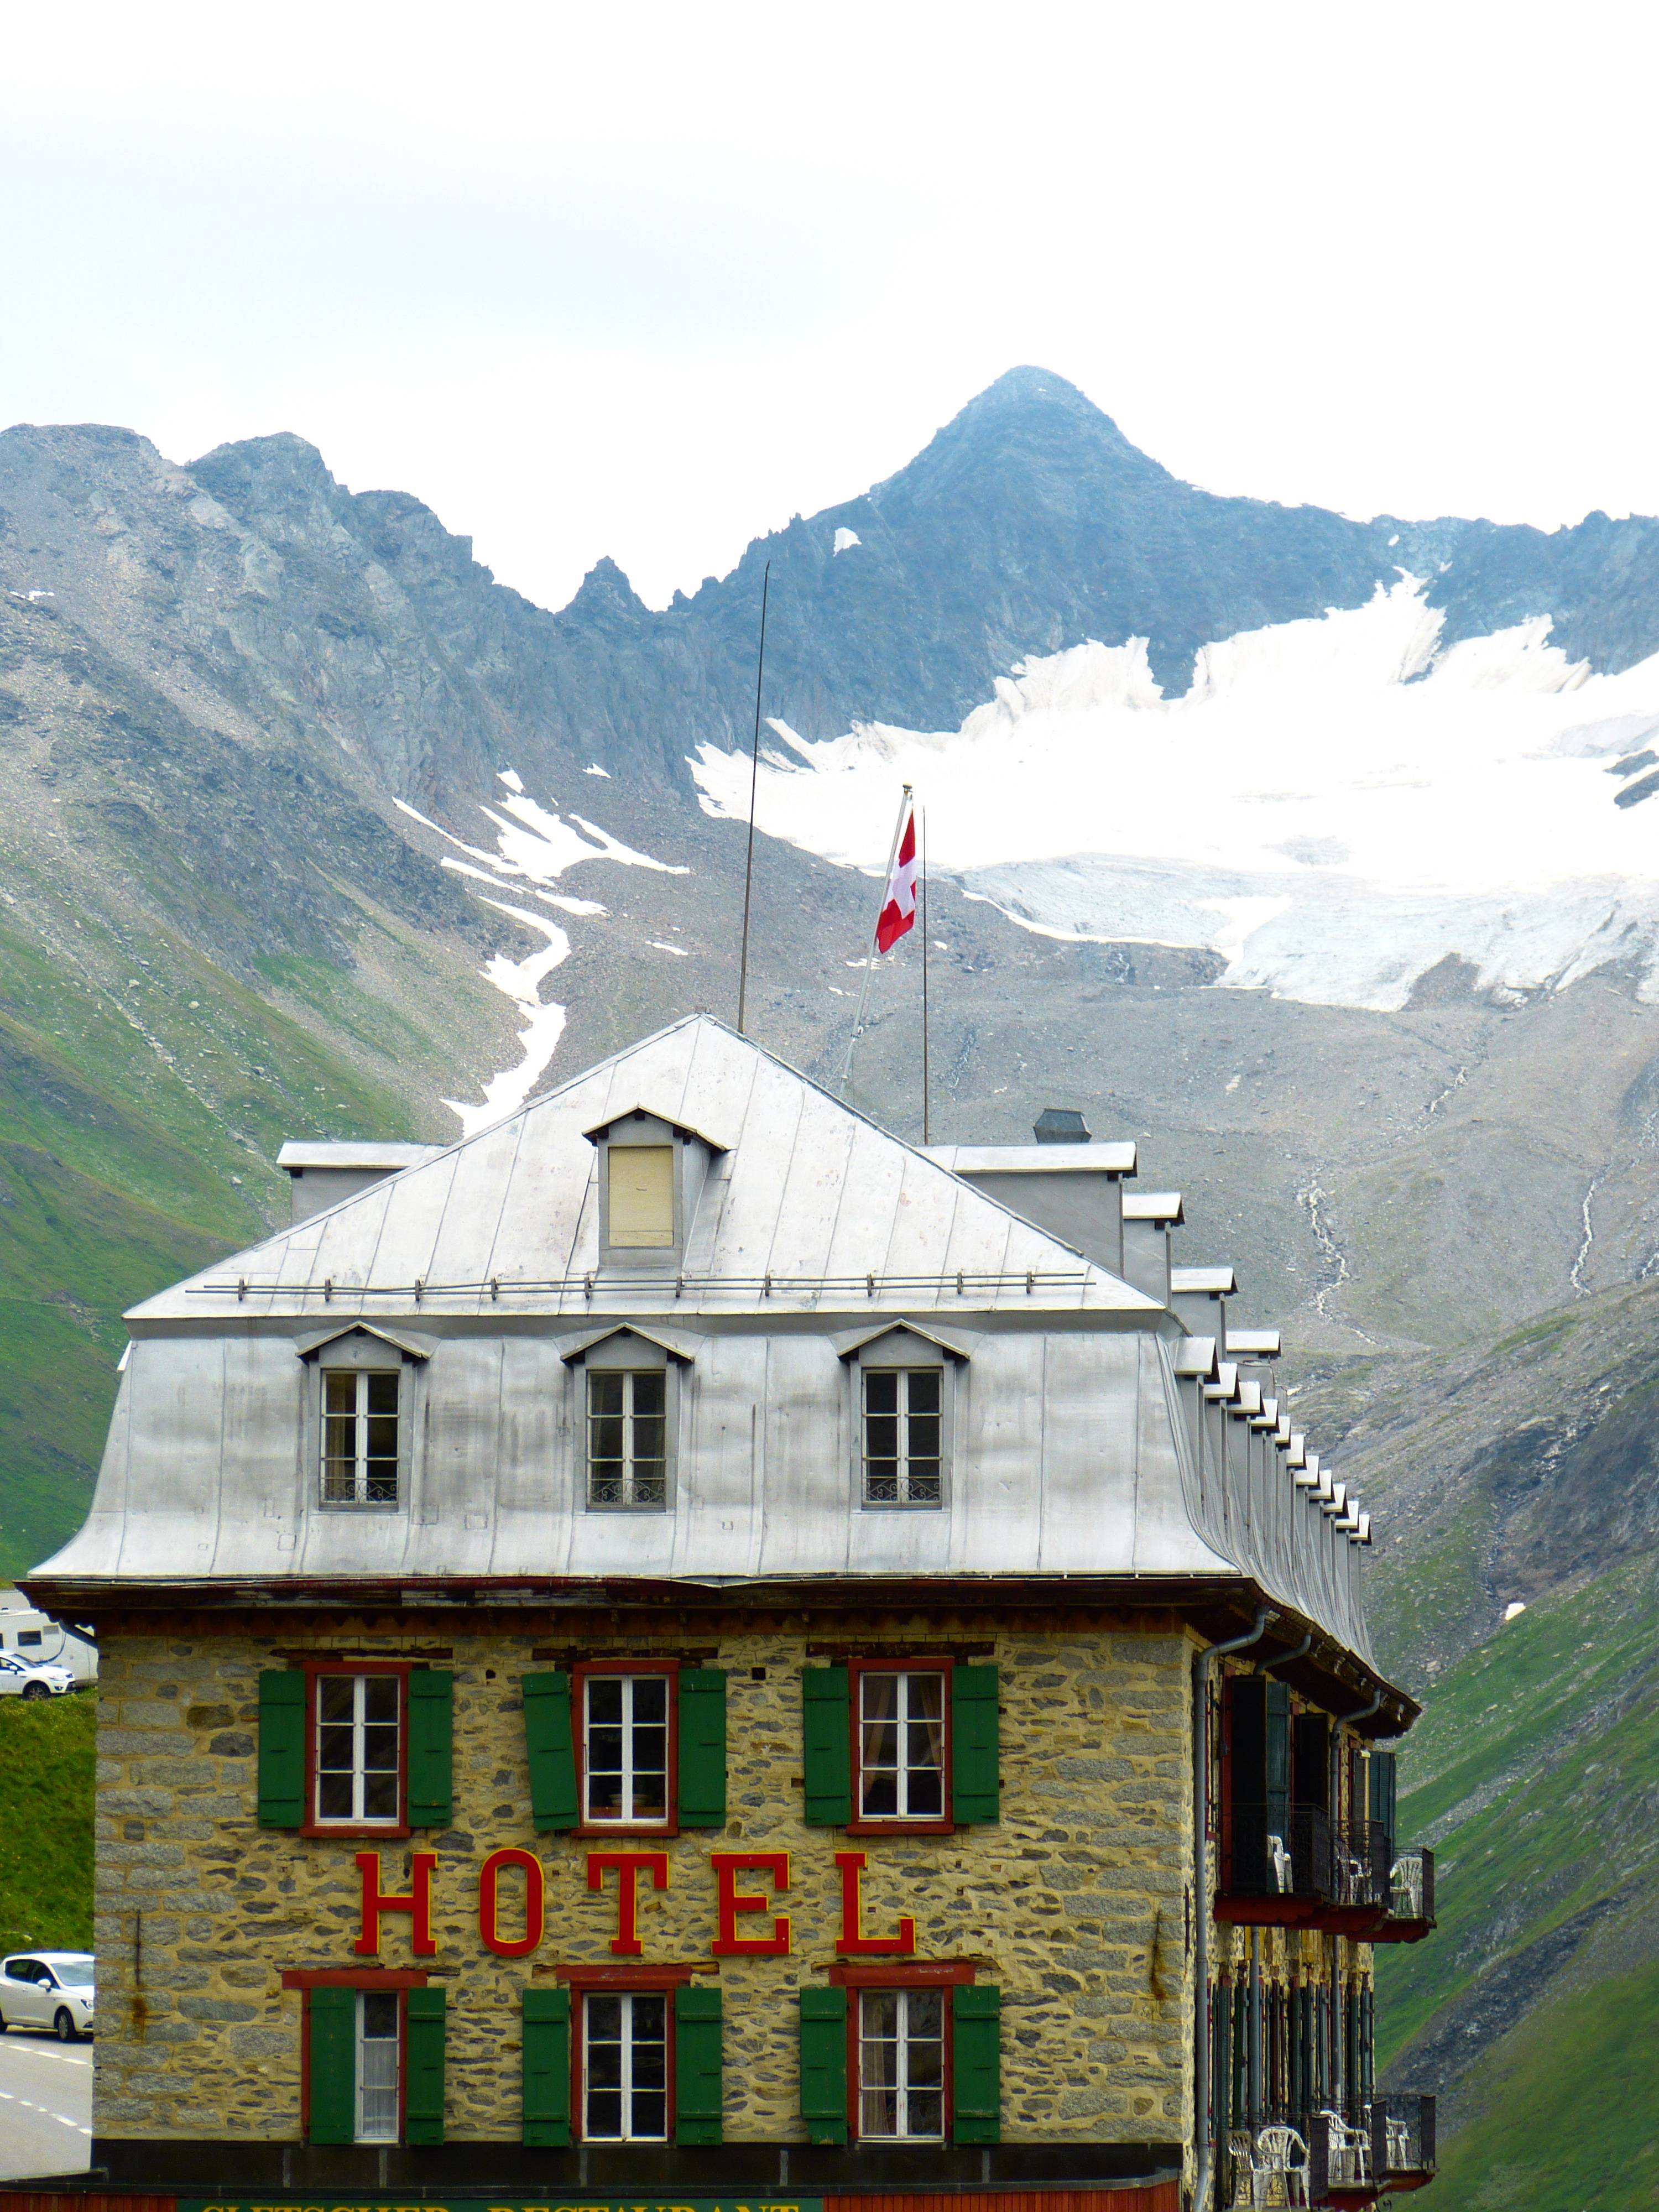
mountain, house, town, mountain range, live, hotel, alps, monastery, switzerland, estate, accommodation, mountainous landforms, hotel belvedere